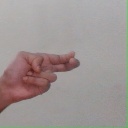
अक्षर: ह